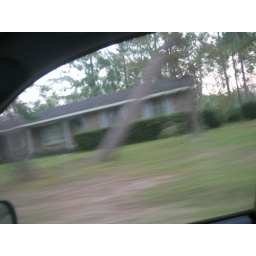
Motion blurred shot of knocked down tree in the front yard of the house directly behind ours, post Katrina.